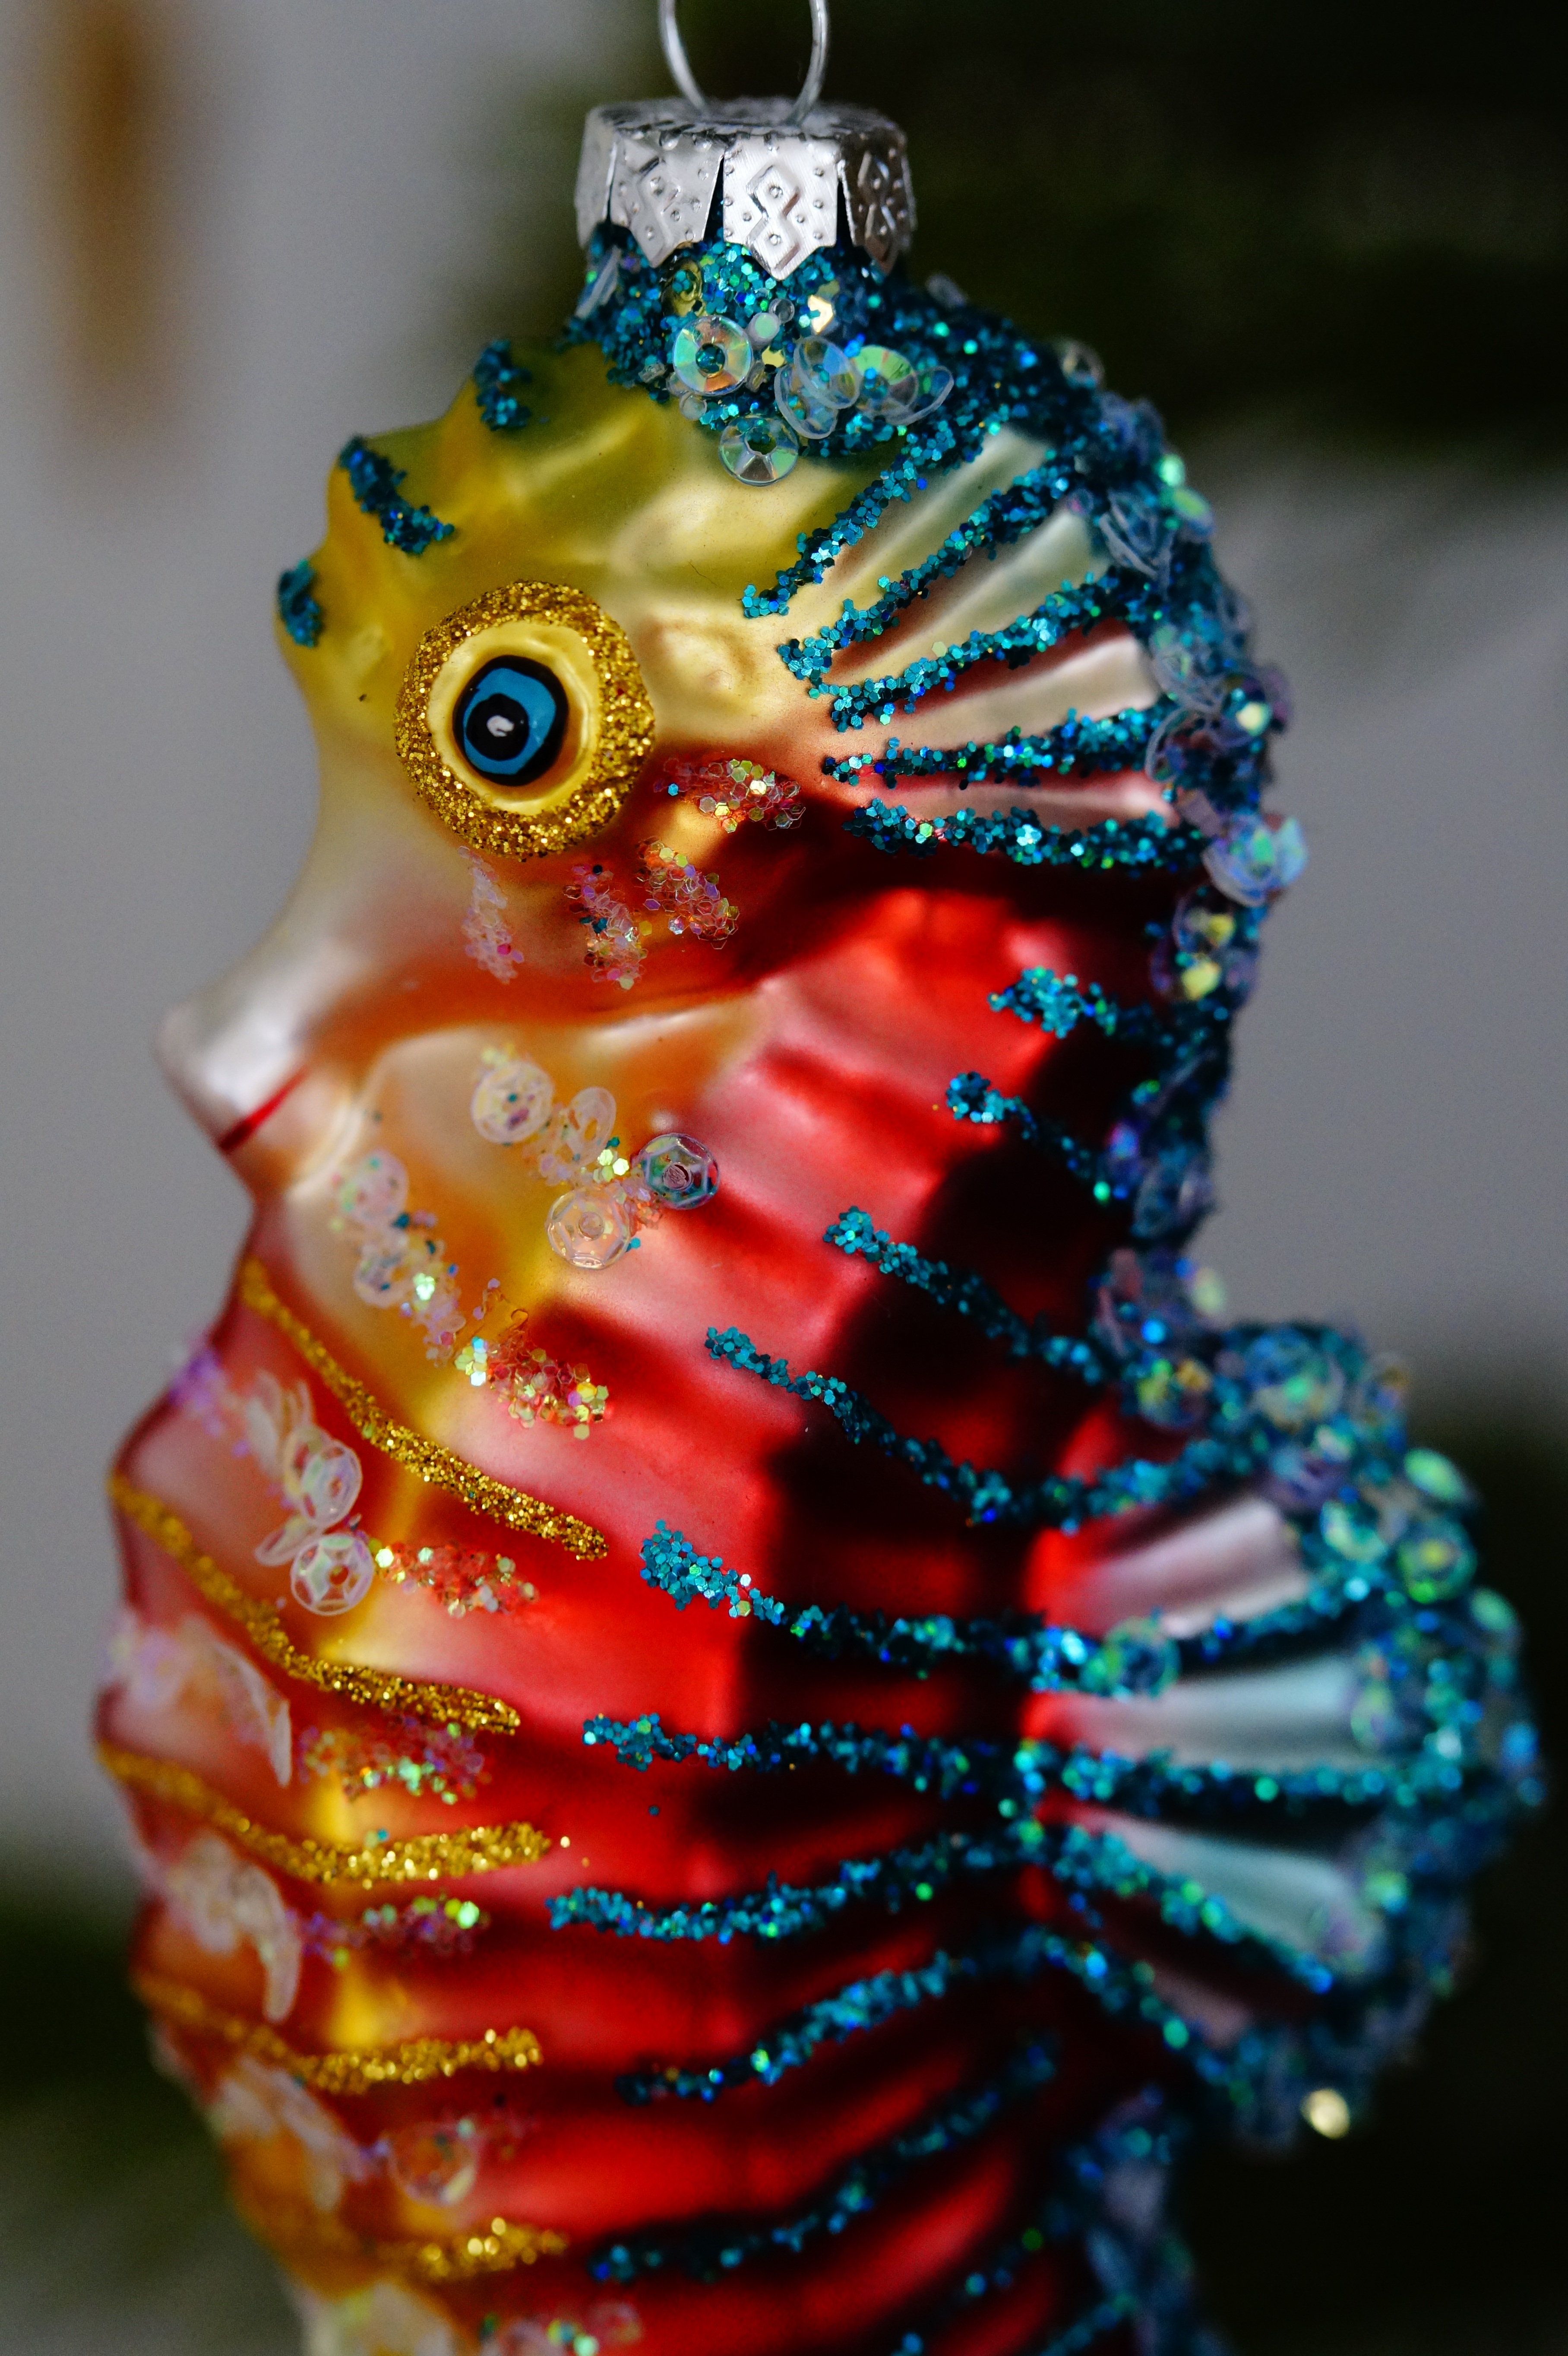
decoration, red, colorful, fish, christmas, close, coral, sparkle, close up, jewellery, head, sparkling, kitsch, trailers, macro photography, christmas ornaments, tree decorations, seahorse, cheesy, flashy